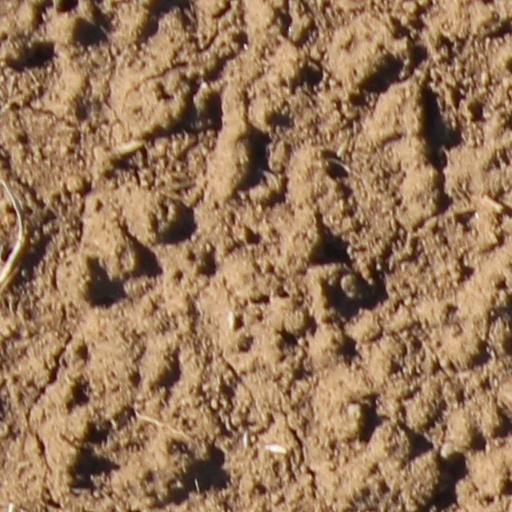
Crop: wheat